L'illustre Gaudissart

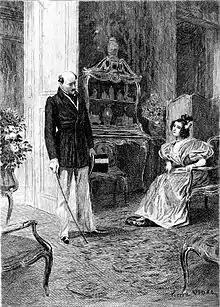
Illustration by Pierre Vidal

L'illustre Gaudissart (English "The Illustrious Gaudissart") is a short story by Honoré de Balzac. It was published in 1833 and is one of the "Scènes de la vie de province" of "La Comédie humaine".